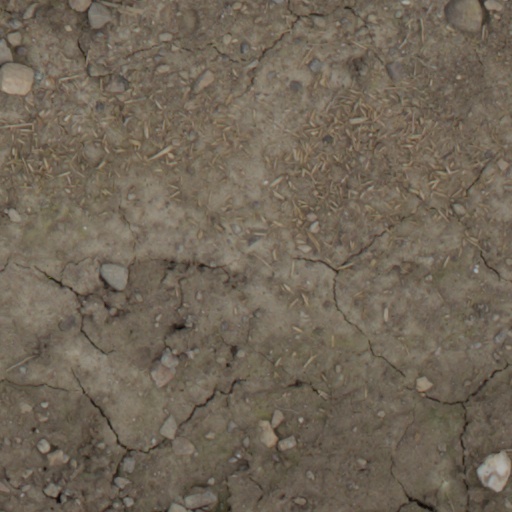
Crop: wheat